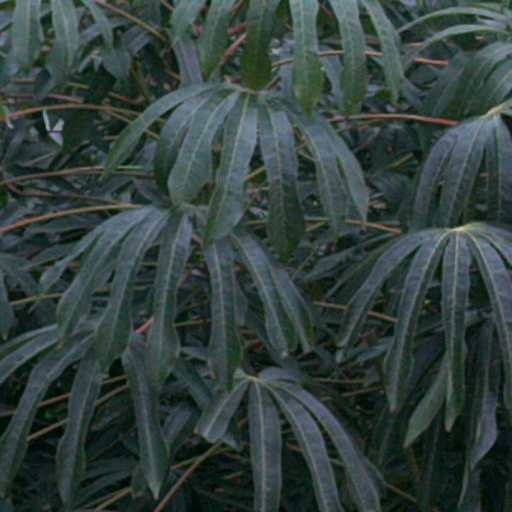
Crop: cassava